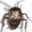
Label: cockroach